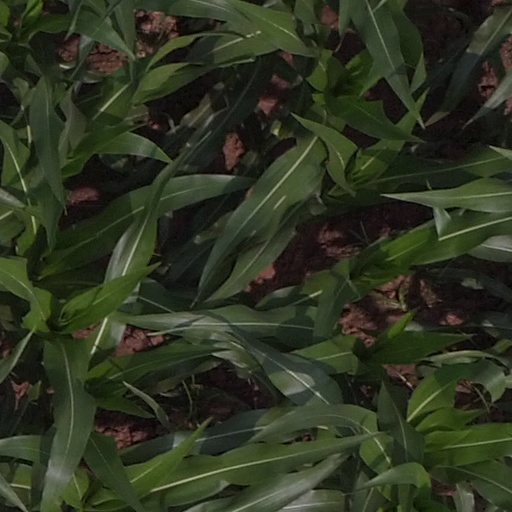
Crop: maize; corn